Economy of Puerto Rico

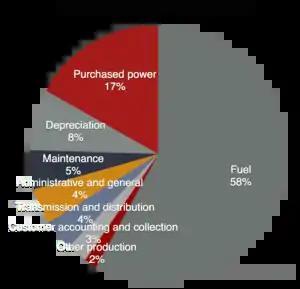
PREPA's operating expenses for FY2013 denote how fuel purchases take over 58% of the authority's operating expenses.

Livestock used for food includes cattle, goats, pigs, and rabbits. Donkeys, horses, and mules are strictly used for labor or recreation as consumption is frowned upon culturally by locals. Cattle is used for both meat and dairy with a strong and self-sufficient local milk industry through processors such as Suiza Dairy and "Tres Monjitas". Poultry includes chickens, ducks, geese, turkeys, and quail. The pet industry is one of the only two industries experiencing consistent significant growth on the island with dogs, cats, fishkeeping, canaries, parakeets, and parrots being quintessential in homes. Consumption of animals commonly used as pets is frowned upon culturally save for rabbits.